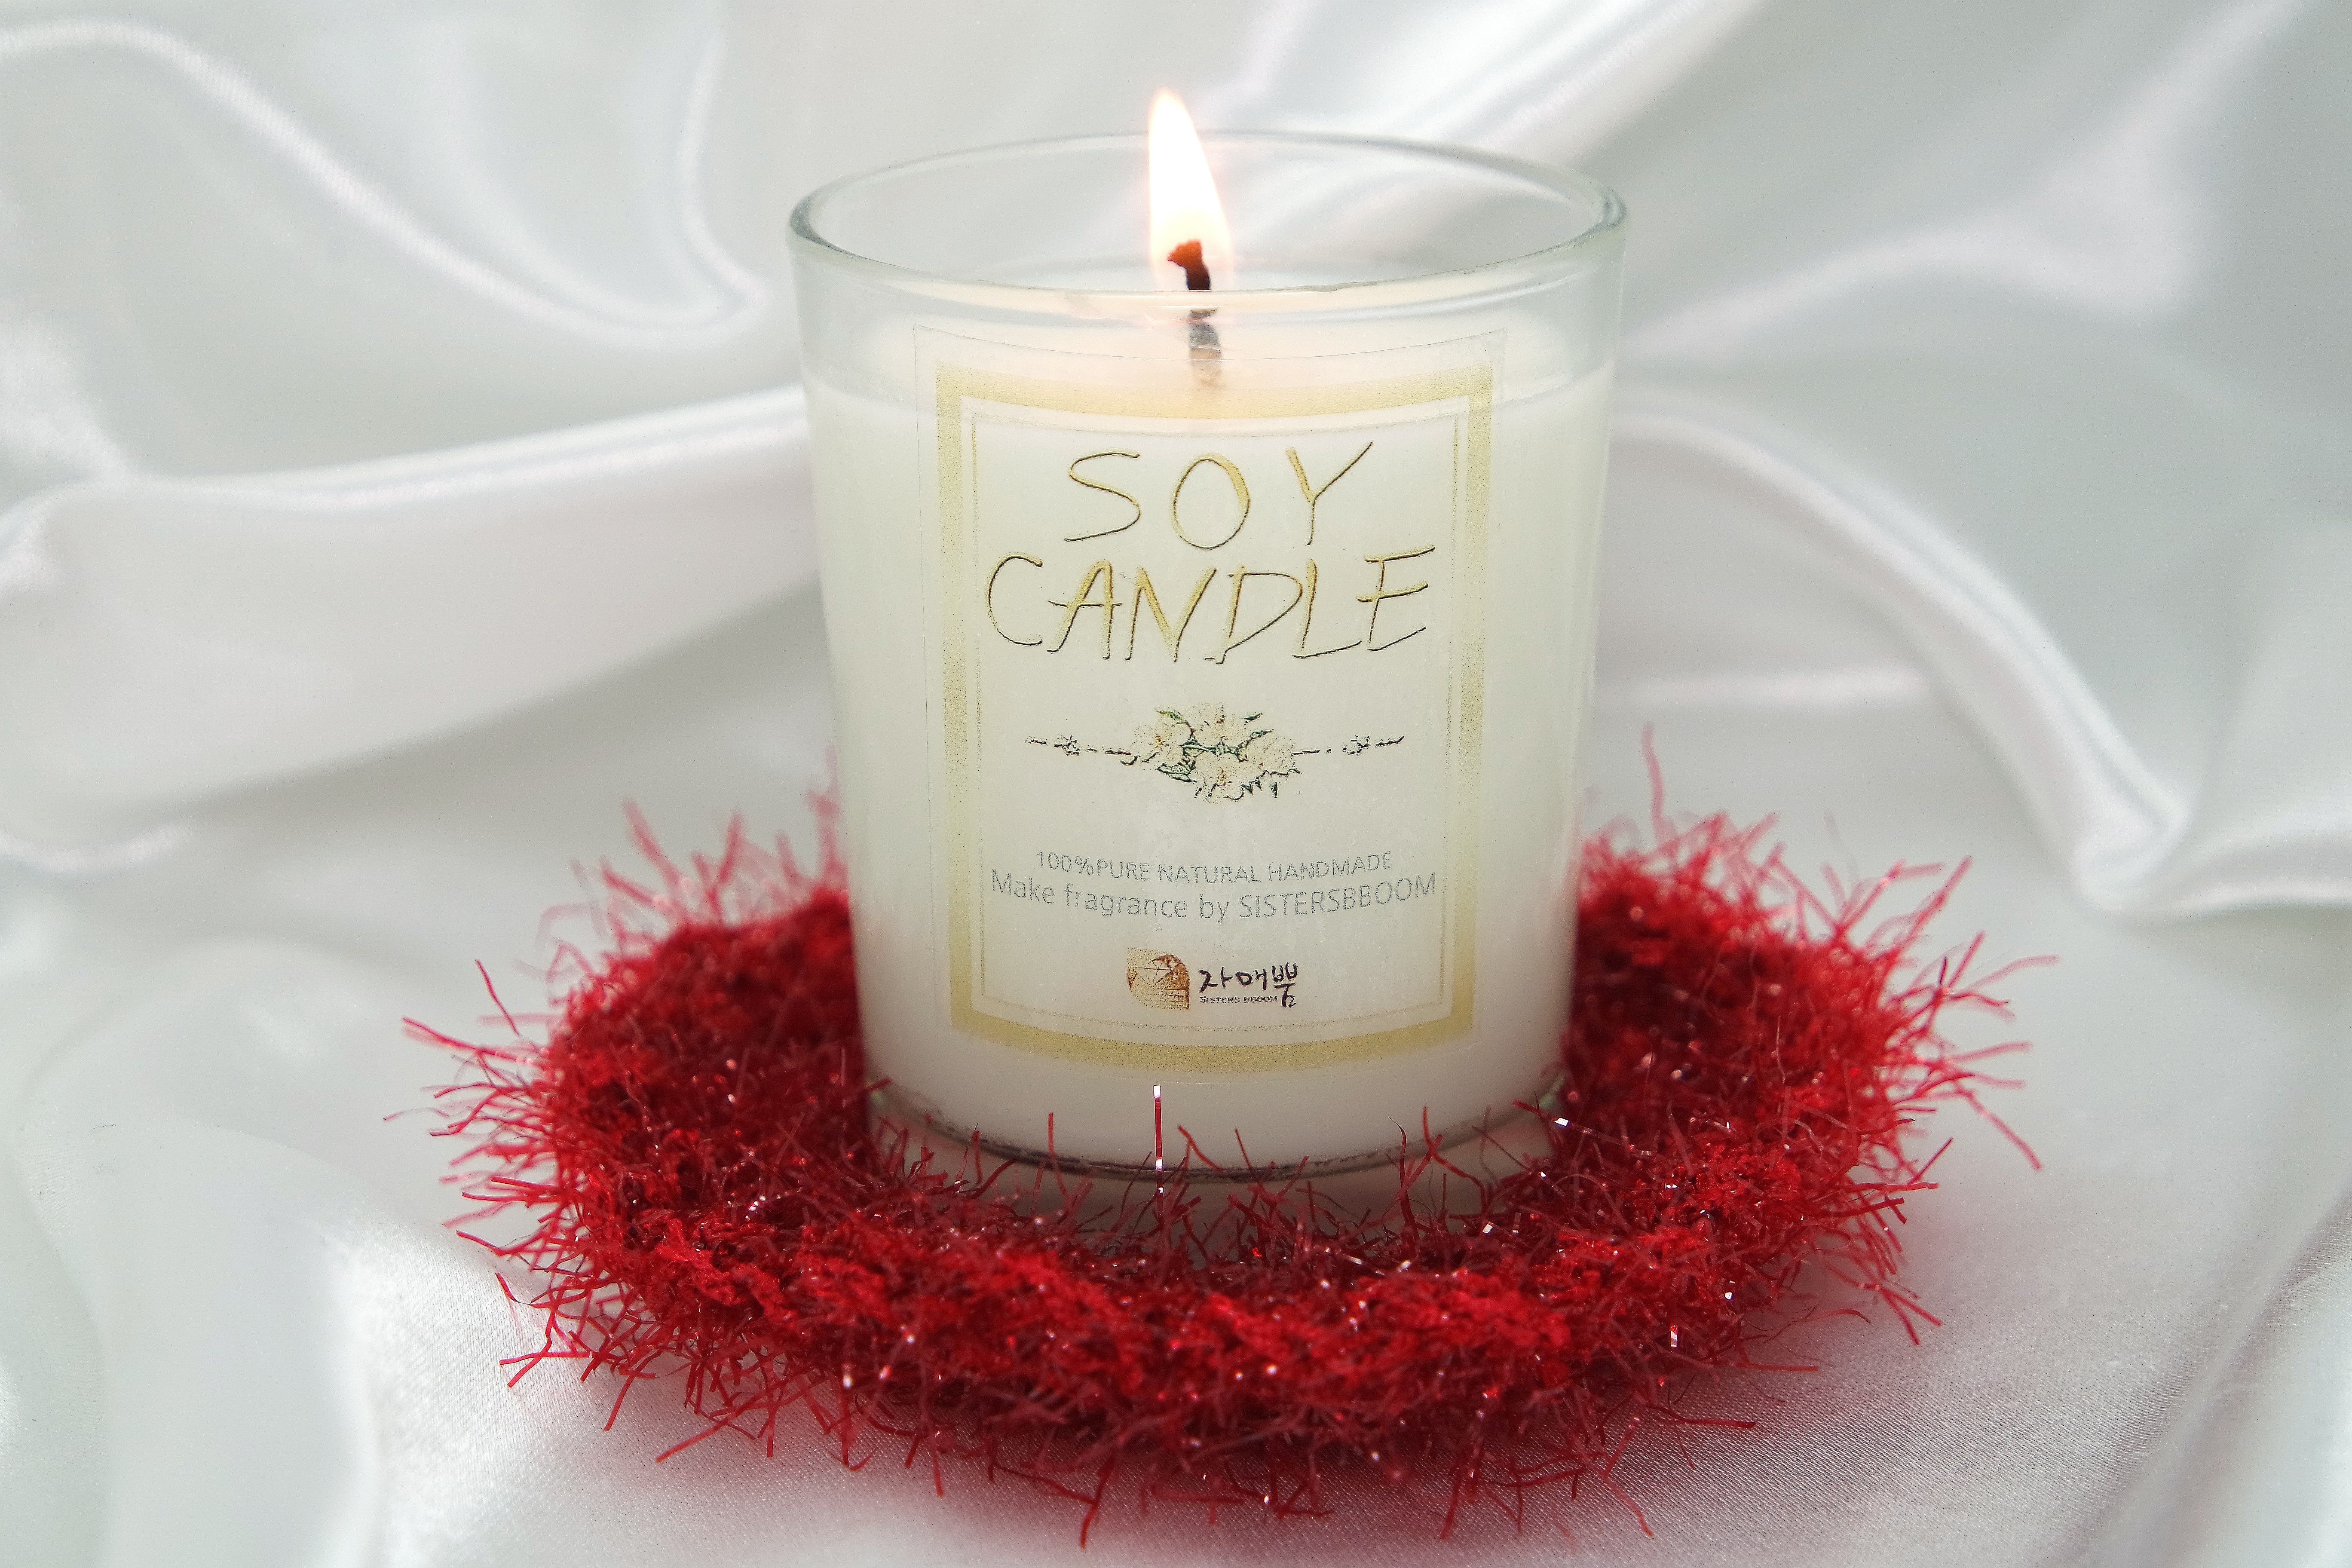
petal, color, candle, lighting, decor, incense, christmas decoration, second, initials, soy candle